XDCAM

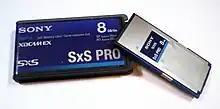
SxS memory card SBP-8

In 2008, Sony introduced a new recording medium to their XDCAM range SxS Pro (pronounced "S-by-S"). It is a solid-state memory card implemented as an ExpressCard module. The first camera to use this media was the Sony PMW-EX1 professional video camera.